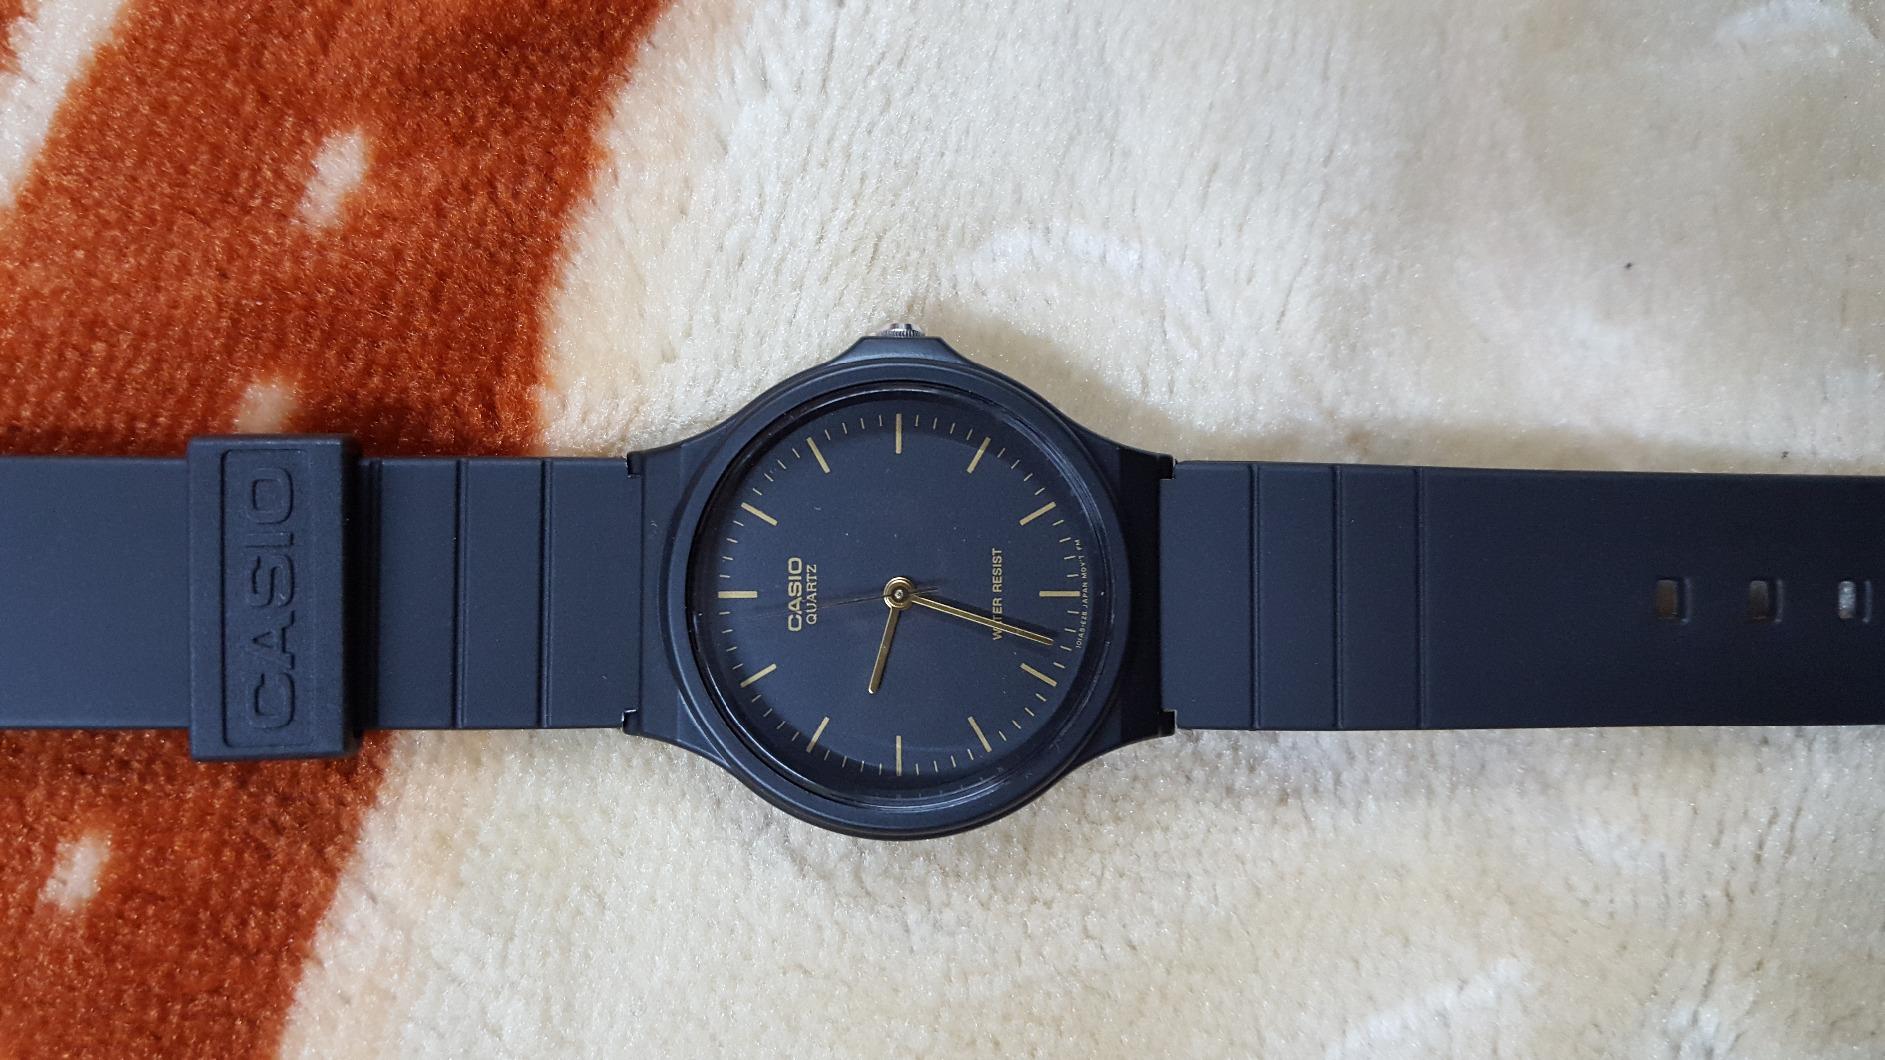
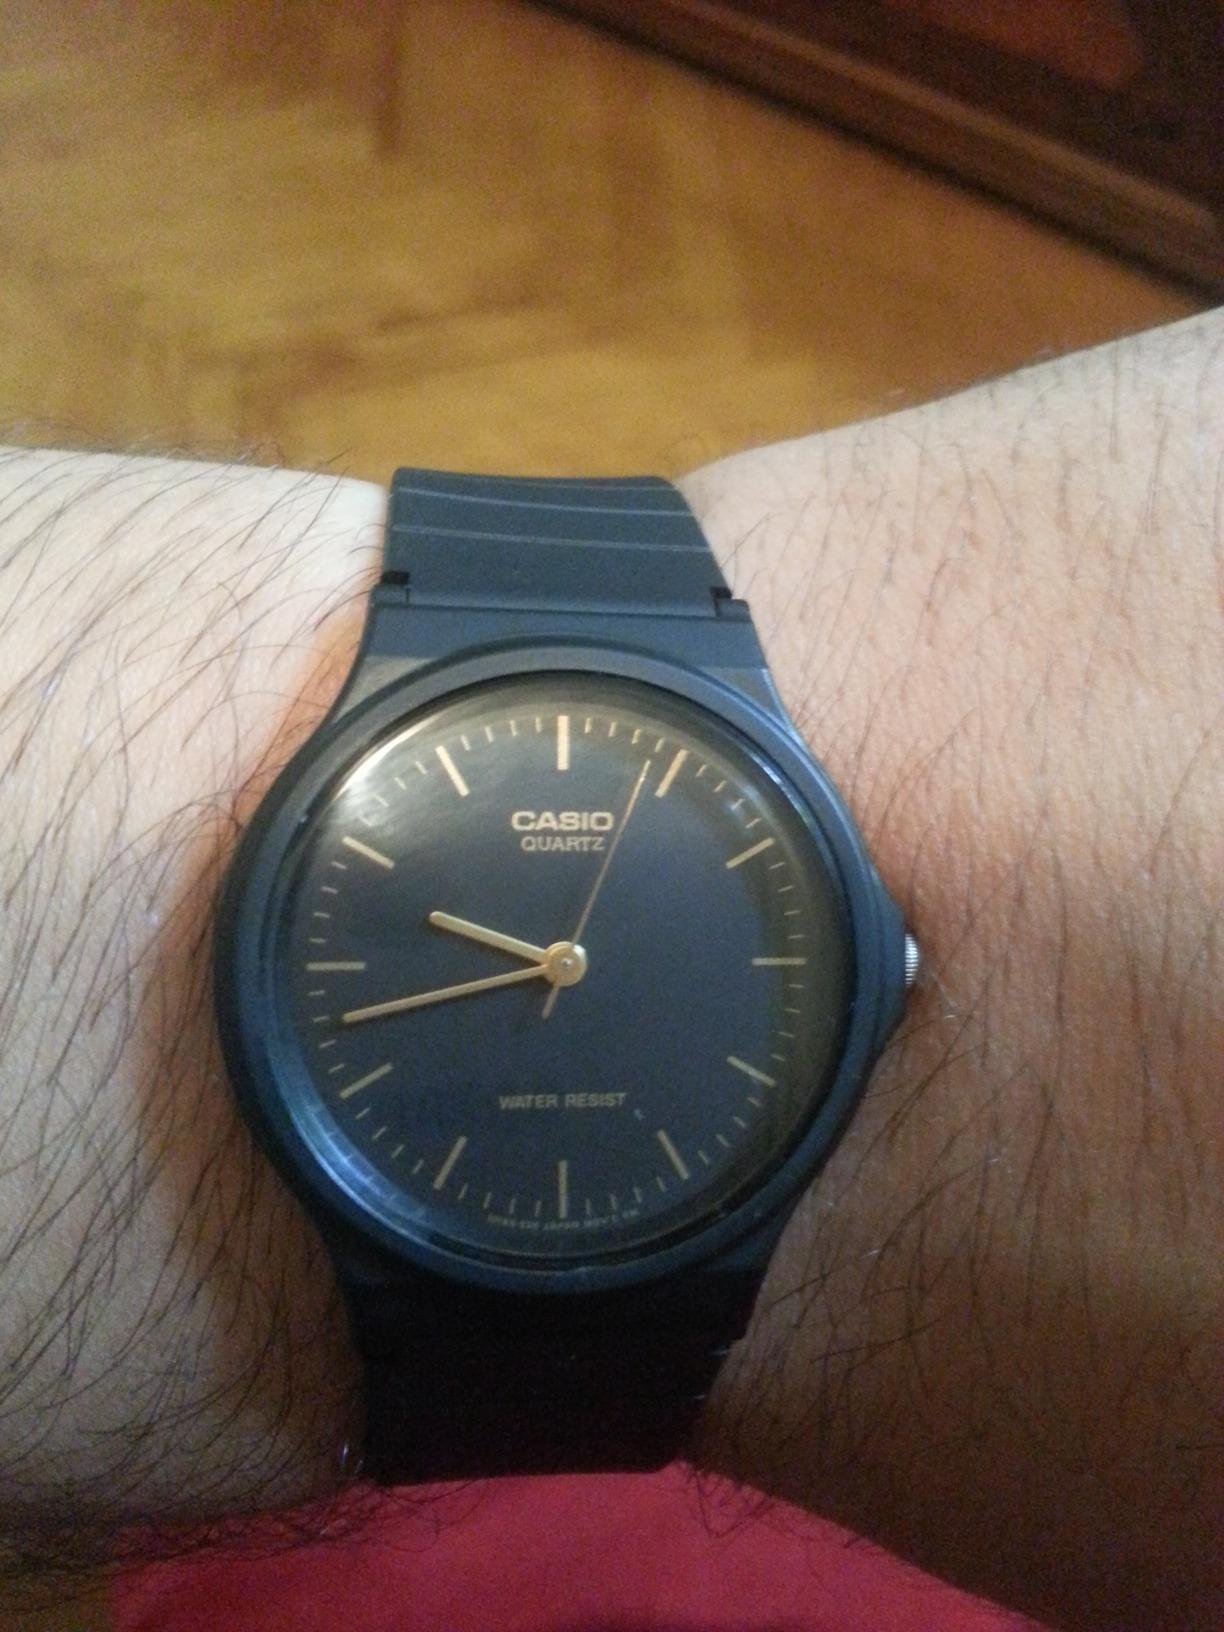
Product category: accessories_watch
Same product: yes